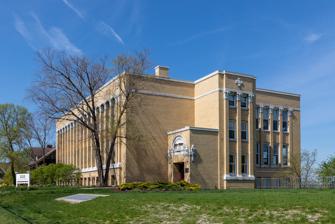
Building: Lincoln School (Madison, Wisconsin)
Country: United States of America
Year built: 1915
United States historic place Lincoln School U.S. National Register of Historic Places Show map of Wisconsin Show map of the United States Location 728 E. Gorham St., Madison, Wisconsin Coordinates 43°04′59″N 89°22′49″W / 43.08306°N 89.38028°W / 43.08306; -89.38028 ( Lincoln School ) Area 2.6 acres (1.1 ha) Built 1915 ( 1915 ) Architect Claude & Starck Architectural style Prairie School NRHP reference No. 80000123 Added to NRHP August 28, 1980 Lincoln School is a historic school building at 728 E. Gorham Street in Madison , Wisconsin . The school was built in 1915 on the site of the Second Ward School, which had been in operation since 1866. Architects Claude and Starck , who designed several other Wisconsin schools along with libraries throughout the Midwest, designed the school in the Prairie School style. The school has a yellow brick exterior with terra cotta banding, multi-story brick pilasters topped with terra cotta capitals separating its windows, and a terra cotta tympanum atop both main entrances. The terra cotta moldings have the same designs as the Merchants National Bank in Winona, Minnesota ; its architects, Purcell and Elmslie , were colleagues of Claude and Starck and likely gave them permission to copy the design. The school operated until 1963, when the Madison Art Center moved into the building; the Art Center left in 1980, and it was converted to apartments in 1985. The school was added to the National Register of Historic Places on August 28, 1980. References